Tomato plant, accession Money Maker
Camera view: bottom (45 deg); turntable rotation: 210 degrees
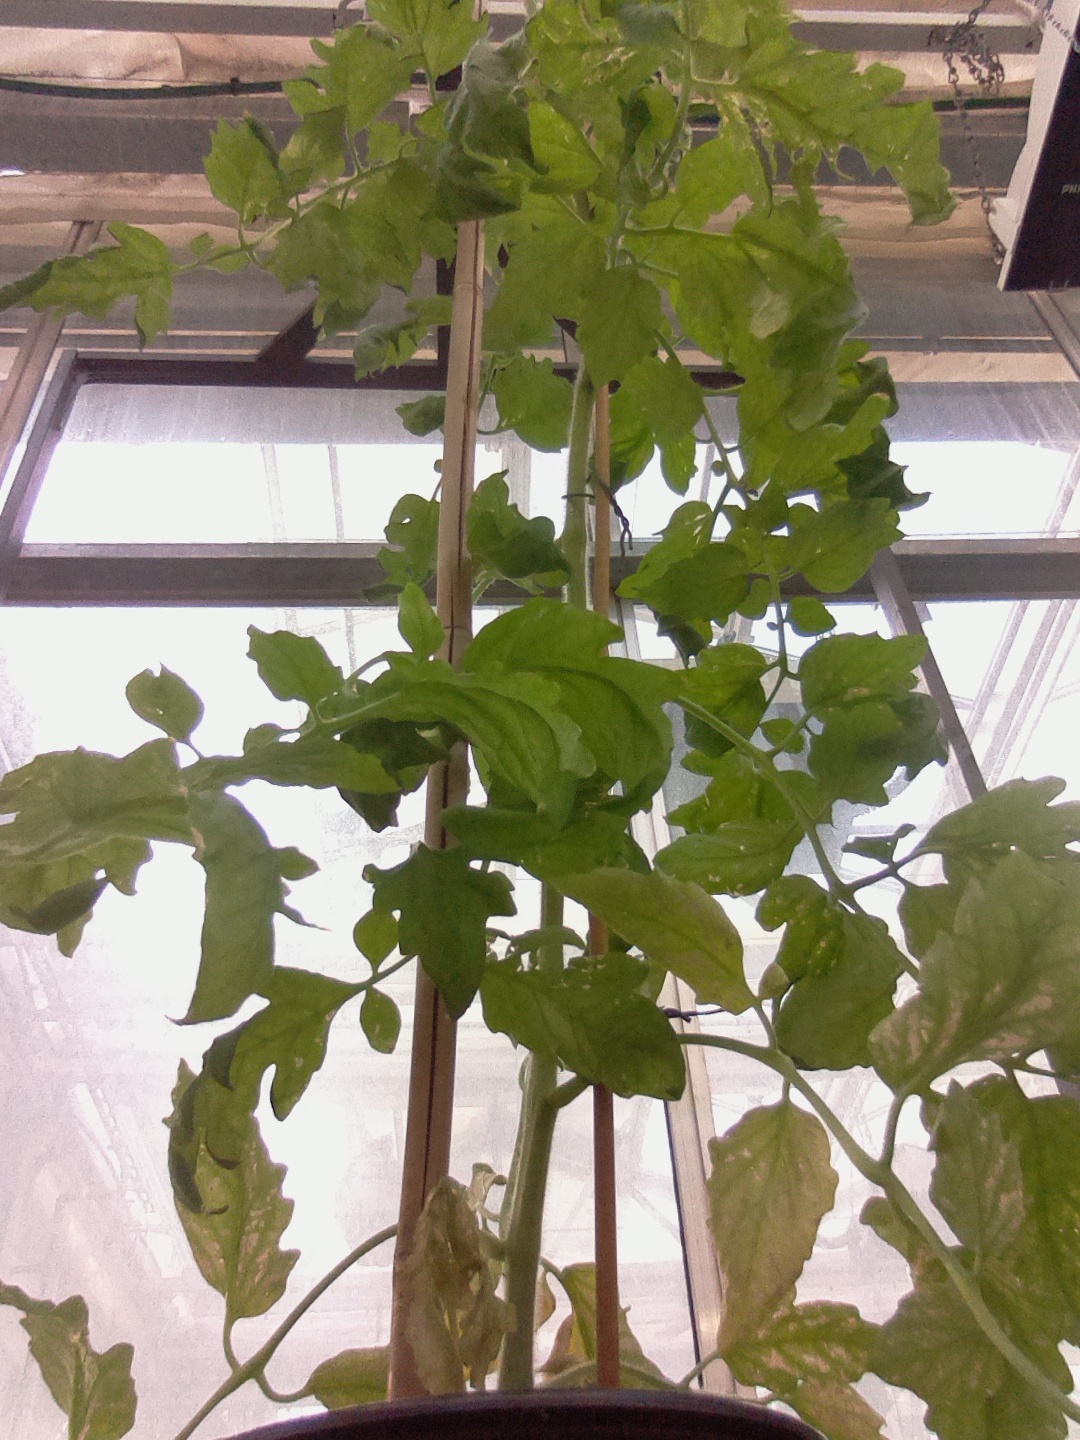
BBCH growth stage 73: 30%-40% of final fruit size